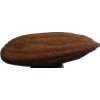
Label: Almonds 1